Marie Lloyd

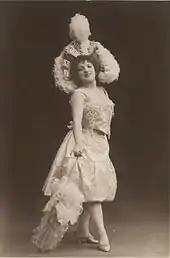
Lloyd on stage in the 1890s

By 1895, Lloyd's risqué songs were receiving frequent criticism from theatre reviewers and influential feminists. As a result, she often experienced resistance from strict theatre censorship which dogged the rest of her career. The writer and feminist Laura Ormiston Chant, who was a member of the Social Purity Alliance, disliked the bawdiness of music hall performances, and thought that the venues were attractive to prostitutes. Her campaign persuaded the London County Council to erect large screens around the promenade at the Empire Theatre in Leicester Square, as part of the licensing conditions. The screens were unpopular and protesters, among them the young Winston Churchill, later pulled them down. That November at the Tivoli theatre, Lloyd performed "Johnny Jones", a ditty about a girl who is taught the facts of life by her best male friend. The song, although not lyrically obscene, was considered to be offensive largely because of the manner in which Lloyd sang it, adding winks and gestures, and creating a conspiratorial relationship with her audience. Social reformers cited "Johnny Jones" as being offensive, but less so compared to other songs of the day. Upon the expiry of a music hall's entertainments licence, the Licensing Committee tried to use the lyrical content of music hall songs as evidence against a renewal. As a result, Lloyd was summoned to perform some of her songs in front of a council committee. She sang "Oh! Mr Porter" (composed for her by George Le Brunn); "A Little of What You Fancy"; and, according to some writers, "She Sits Among the Cabbages and Peas", which she retitled "I Sits Amongst the Cabbages and Leeks" after some protest. The numbers were sung in such a way that the committee had no reason to find anything amiss. Feeling disgruntled at the council's interference, she then rendered Alfred Tennyson's drawing-room ballad "Come into the Garden, Maud" with leers and nudges to illustrate each innuendo. The committee were left stunned at the performance, but Lloyd argued afterwards that the rudeness was "all in the mind".